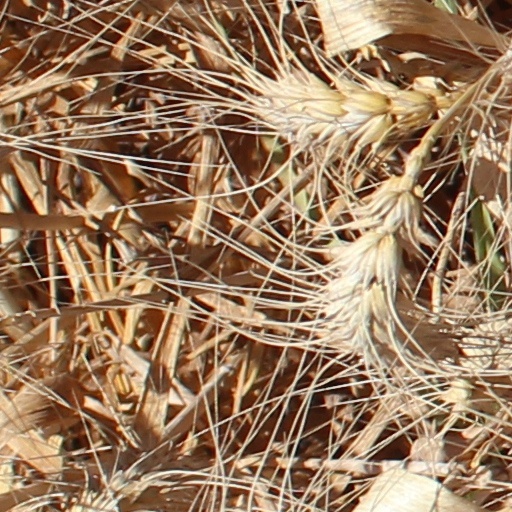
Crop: wheat